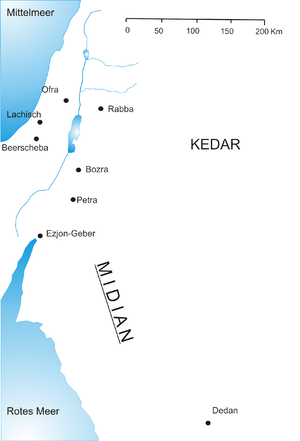
Madian, Madiane ou Midian est un personnage de la Bible et du Coran.